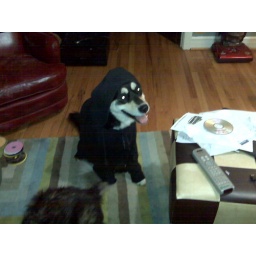
What good is a dog if you don't dress them up in people clothes.